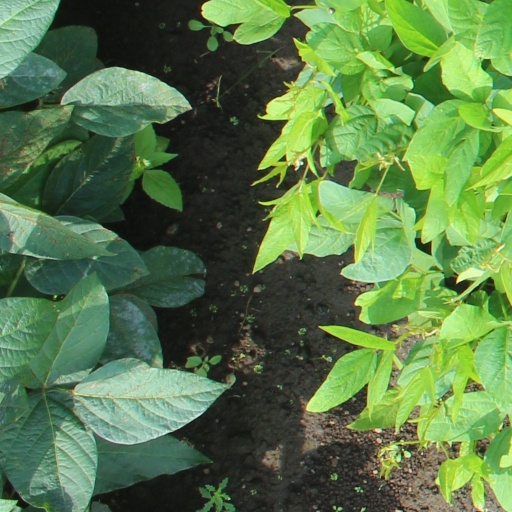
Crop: soybean